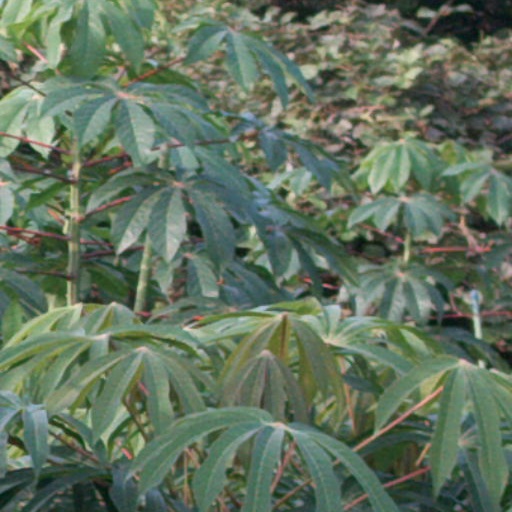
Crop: cassava